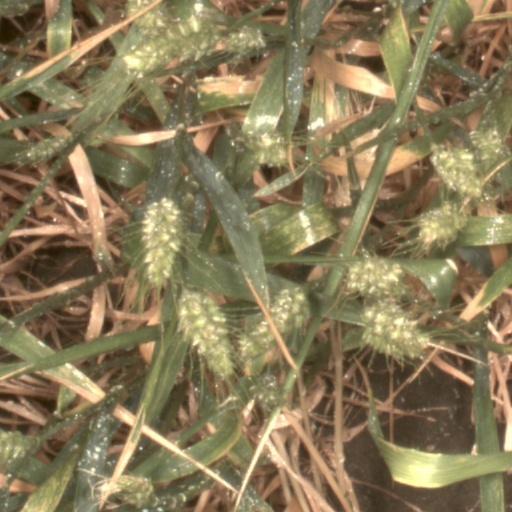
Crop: wheat